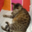
Label: cat